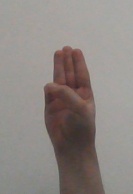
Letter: thaa